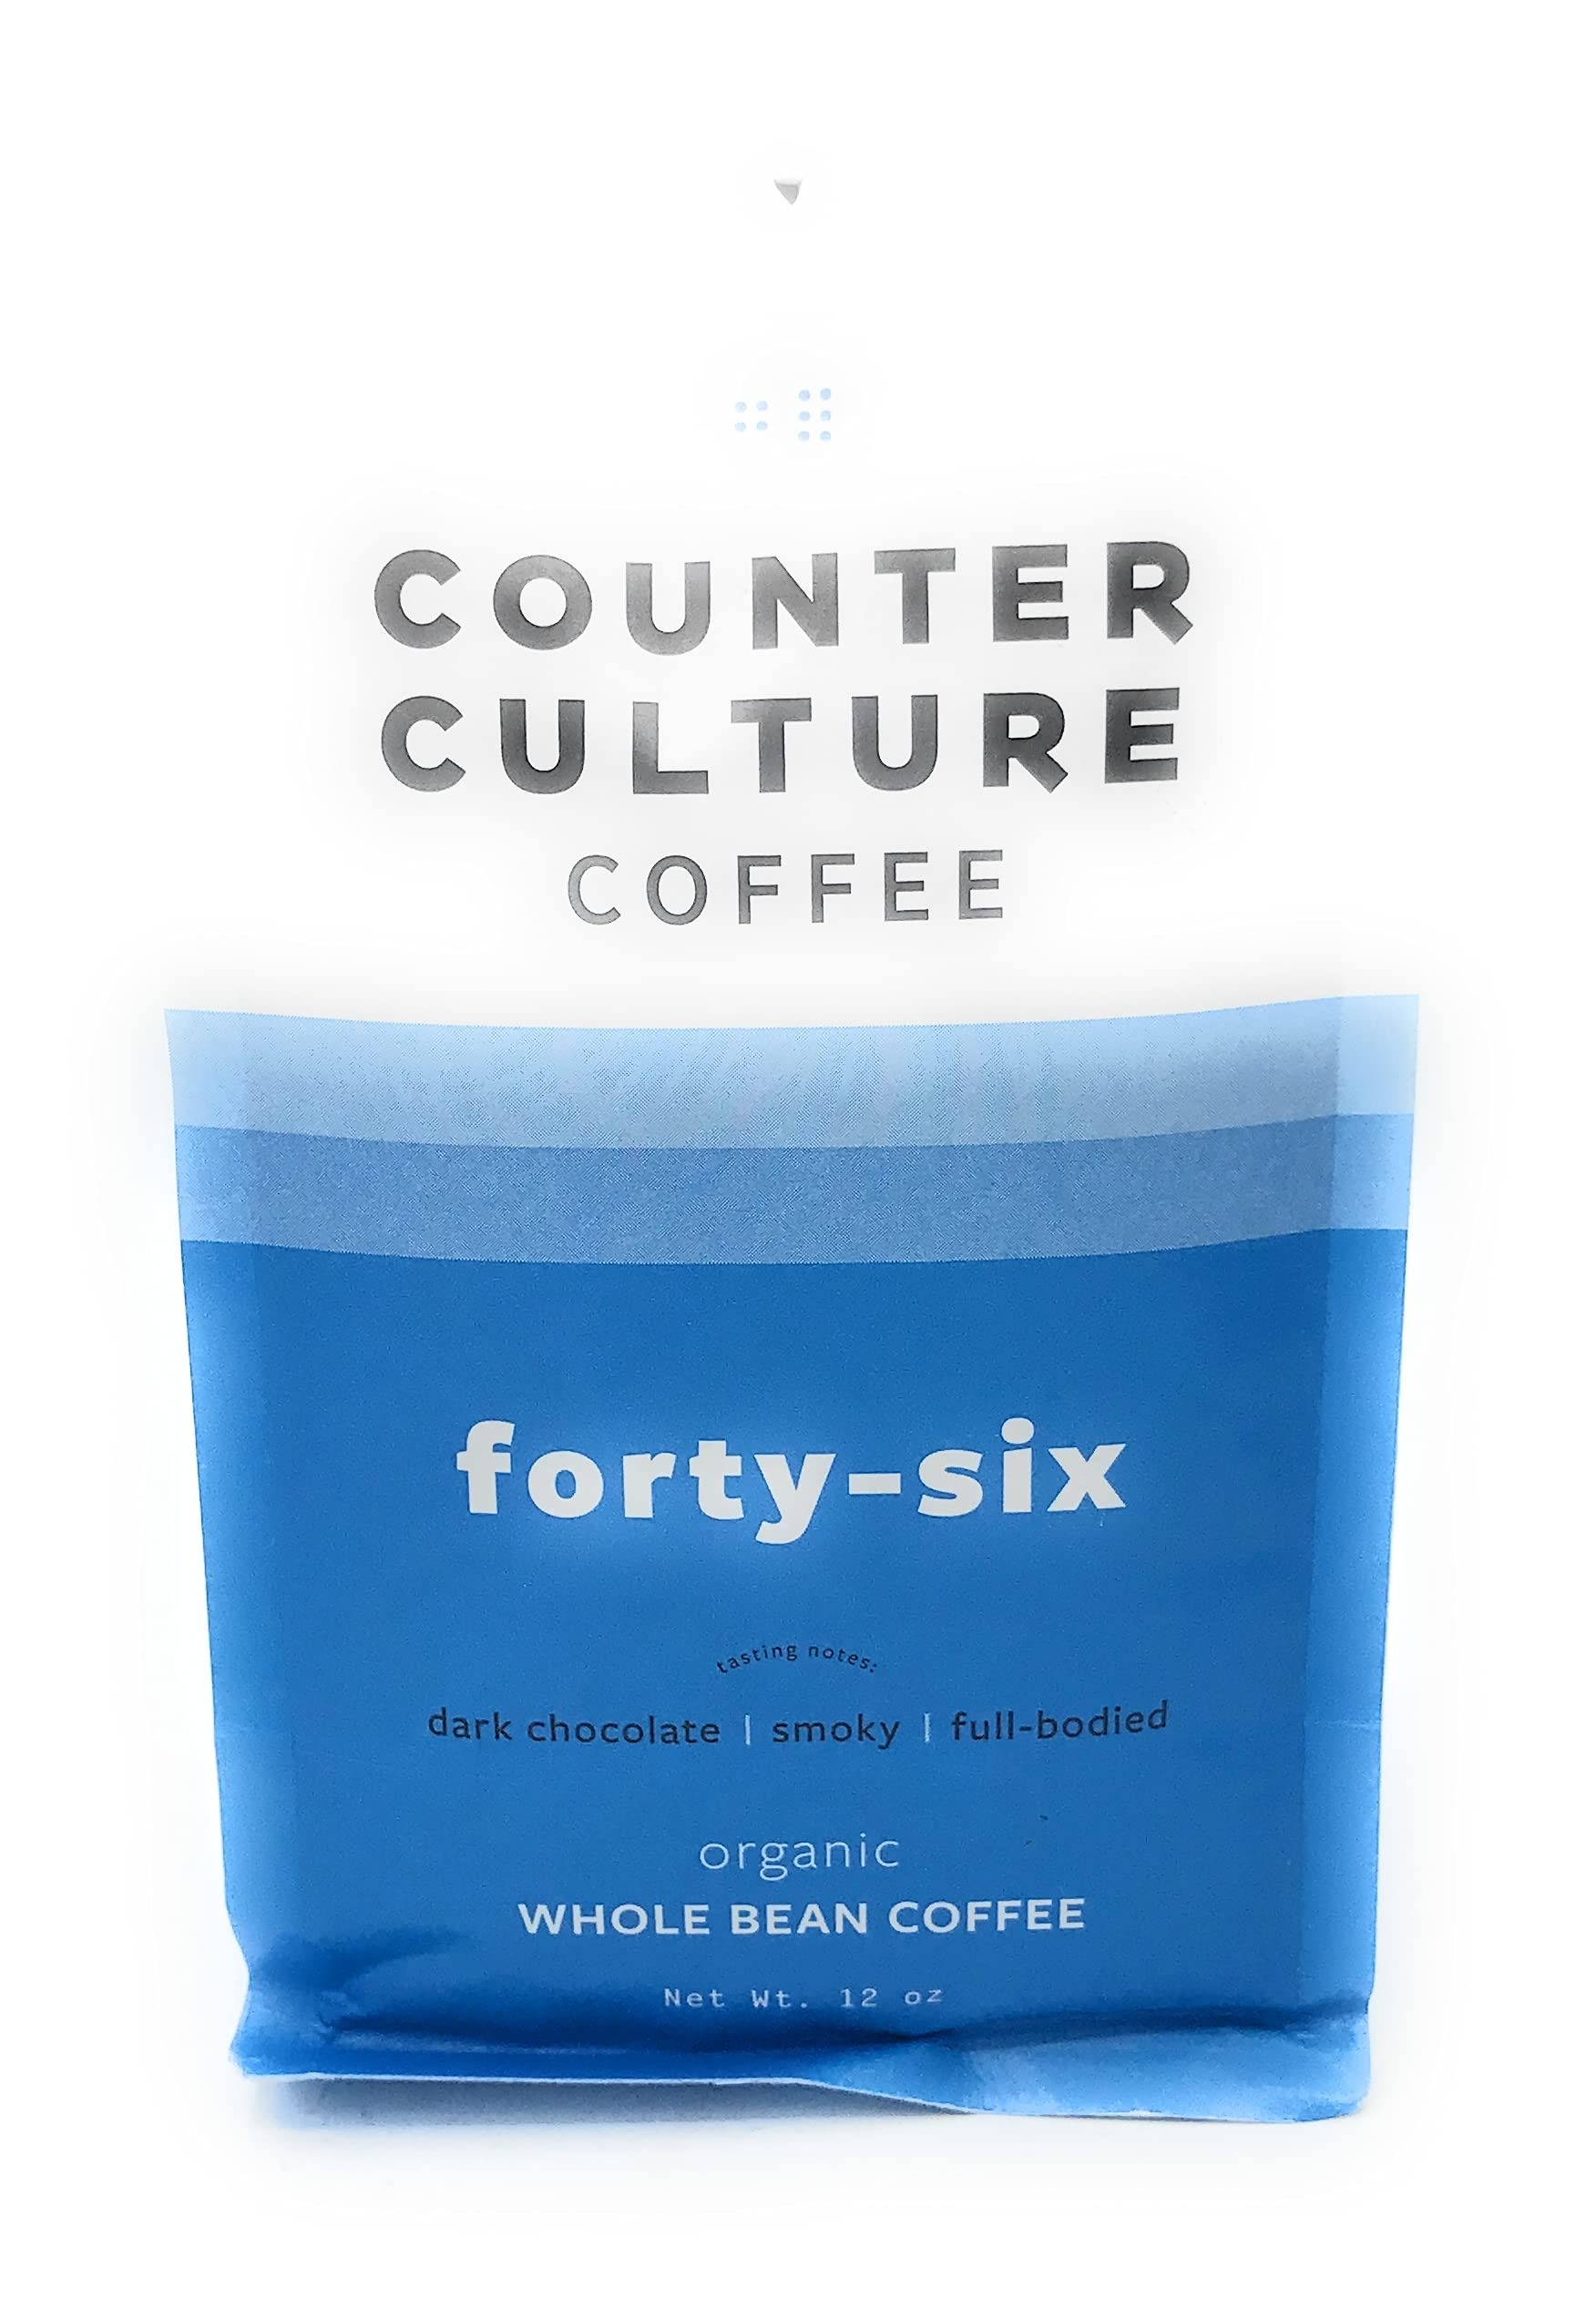
Item Name: COUNTER CULTURE COFFEE Forty Six Blend Coffee
Bullet Point 1: 150+ banned colors, flavors, preservatives and other ingredients often found in beverages
Bullet Point 2: No hydrogenated fats or high fructose corn syrup allowed
Bullet Point 3: Organic, local, global and fair trade options available
Product Description: coffee
Value: 16.0
Unit: Ounce

Price: 14.99